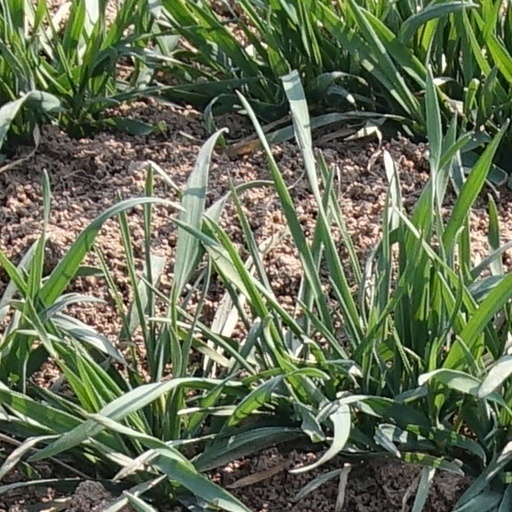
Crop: wheat